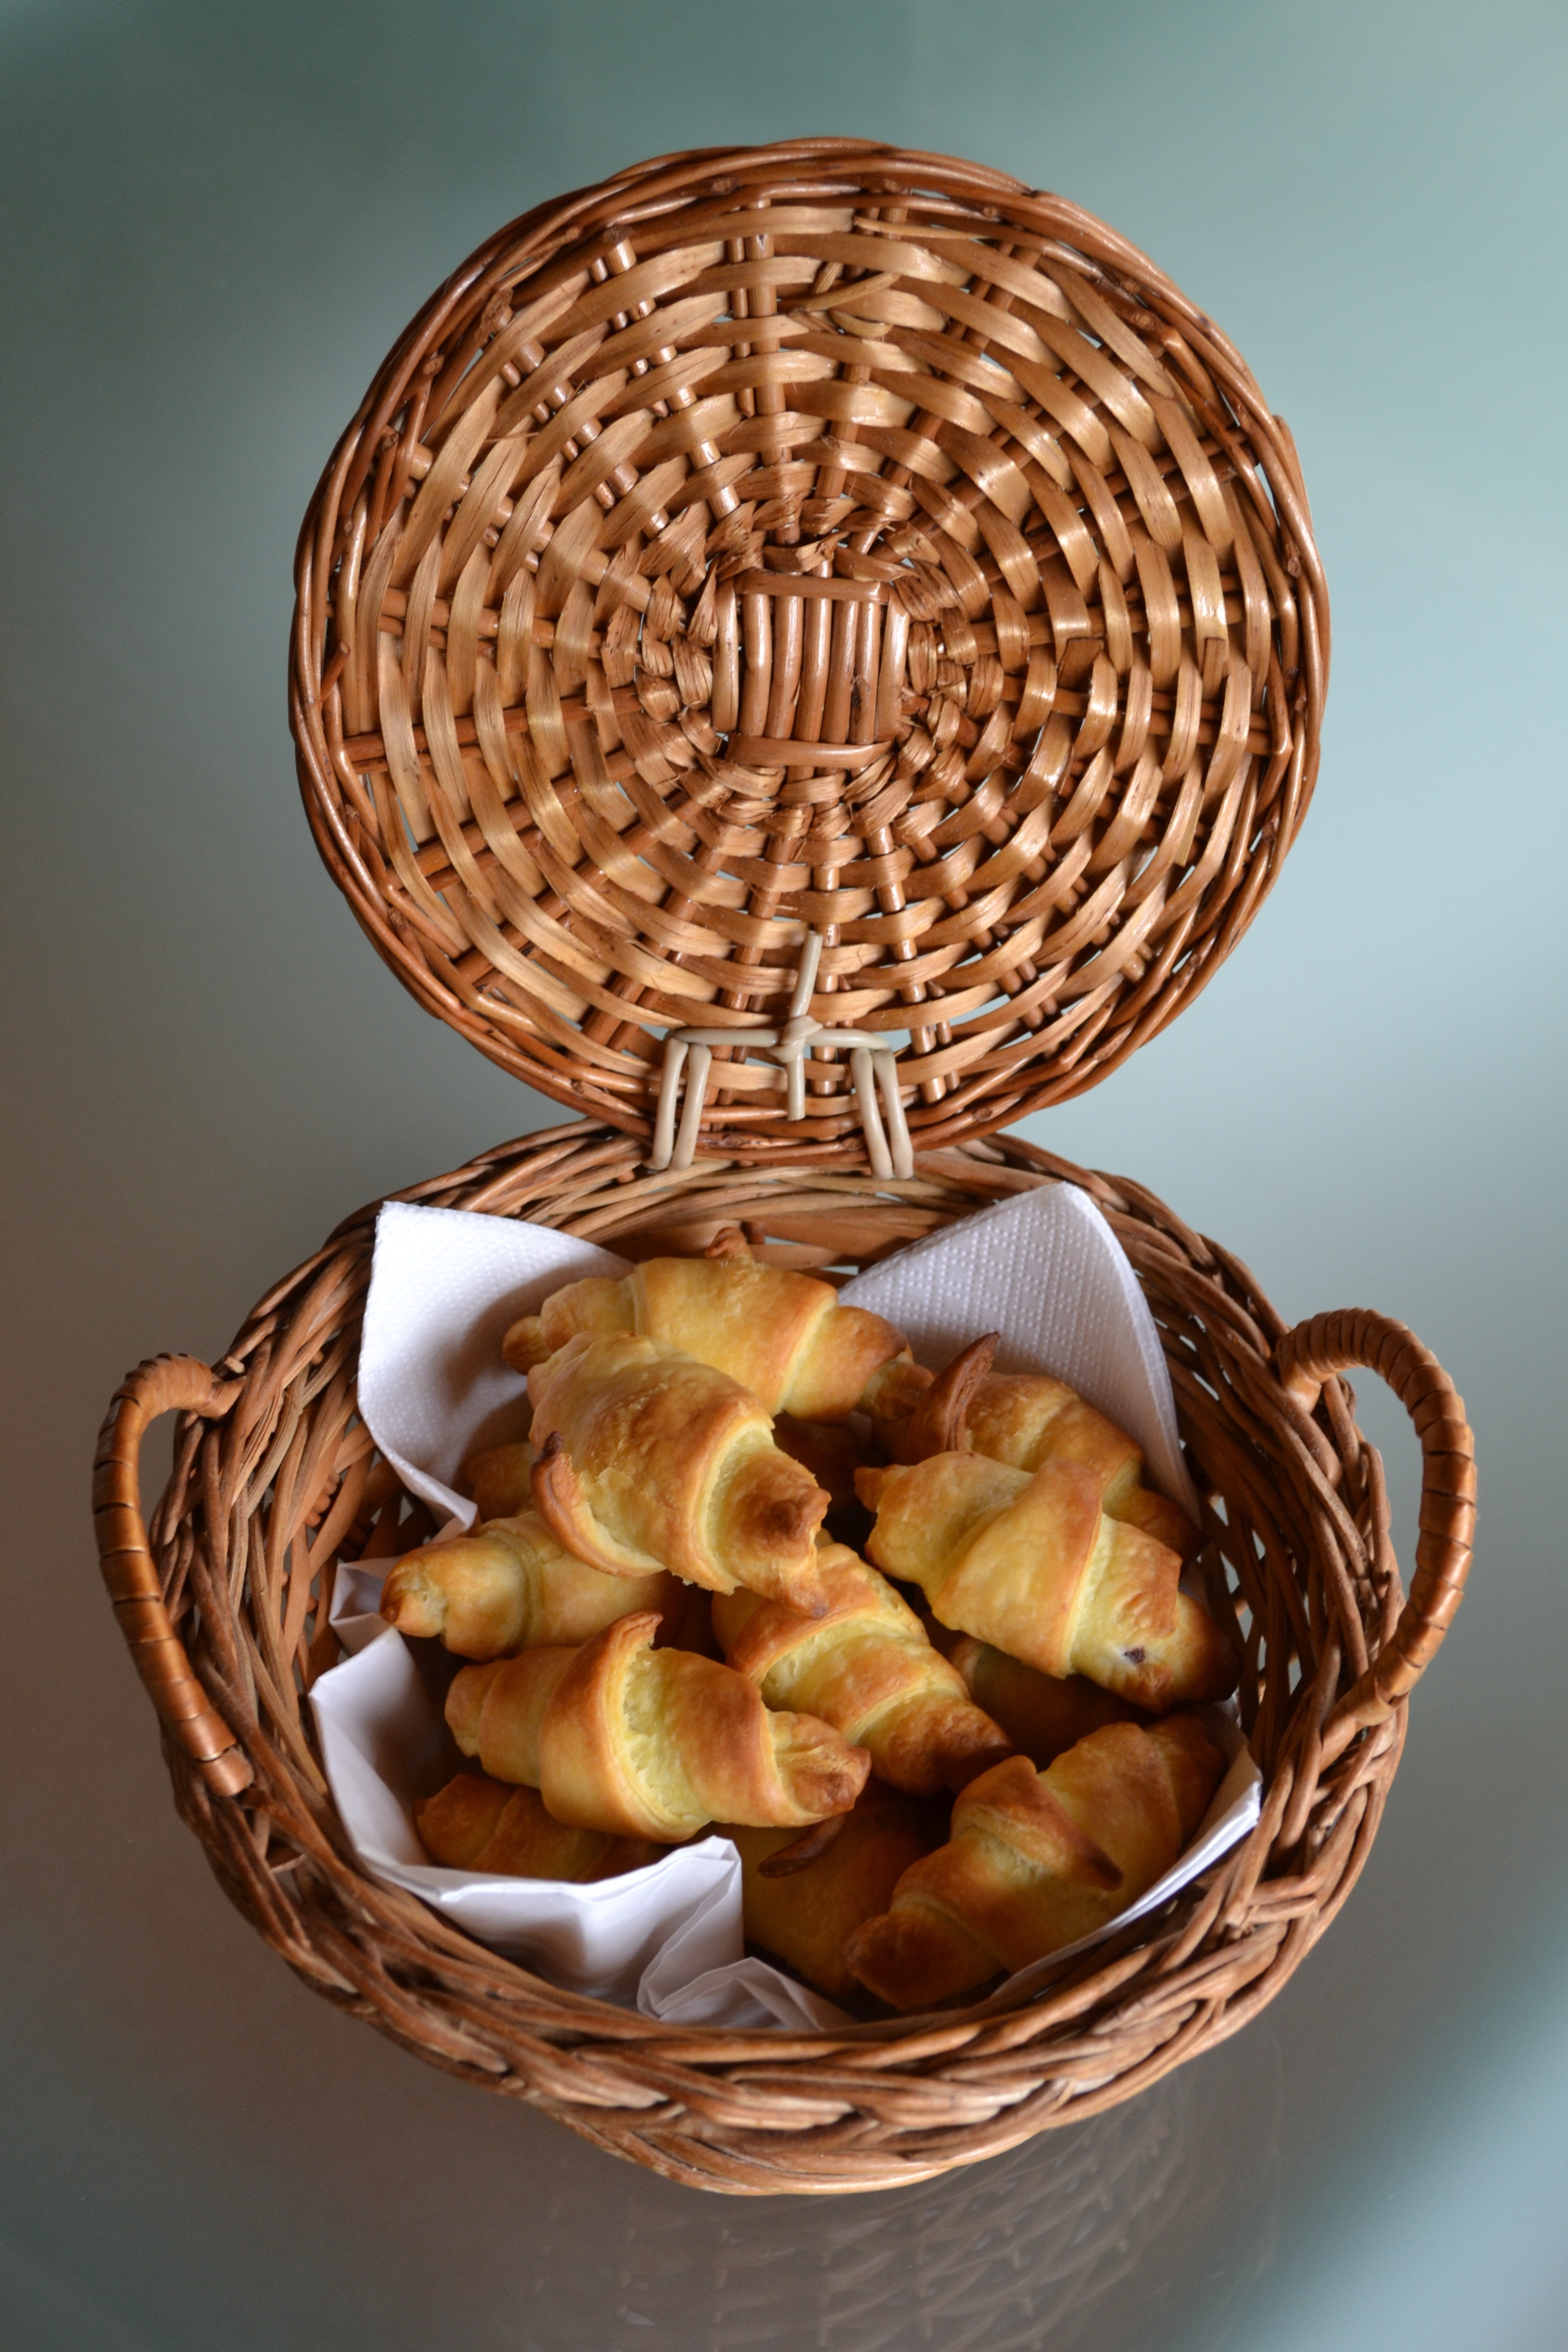
dish, meal, food, produce, child, basket, breakfast, dessert, lighting, cuisine, taste, gluttony, home made, nutella, mini croissants